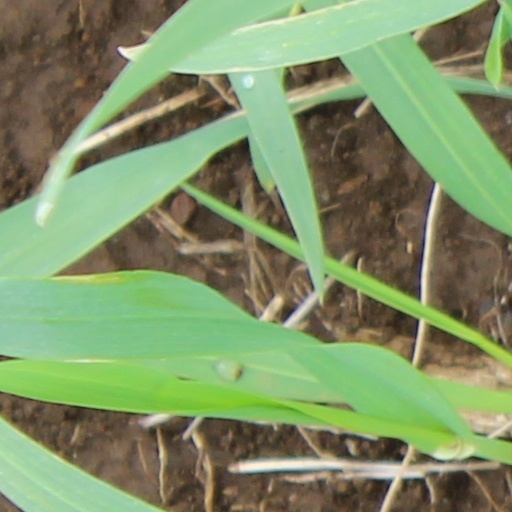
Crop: wheat